Active mobility

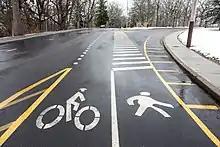
Bike and pedestrian lanes in Roger Williams Park.

Active mobility is used widely in the Netherlands, comprising more than 40% of commuting in urban areas. The flat topography and temperate climate of the Netherlands benefits active mobility, which has been supported by government policy for decades, including 35,000 kilometers of dedicated cycling paths. As a result, the Dutch government estimates that there are about 1.3 bikes per person in the Netherlands. A consequence of this is that about 20% of Dutch road accident fatalities are cyclists, with more than 100 cyclists perishing each year. This rate and number are higher than most other European countries, reflecting the high use of active mobility in the Netherlands. However, policy efforts by the Ministry of Industry and Water Management may have contributed to a declining mortality rate, which fell more than 30% from 2007 to 2016.